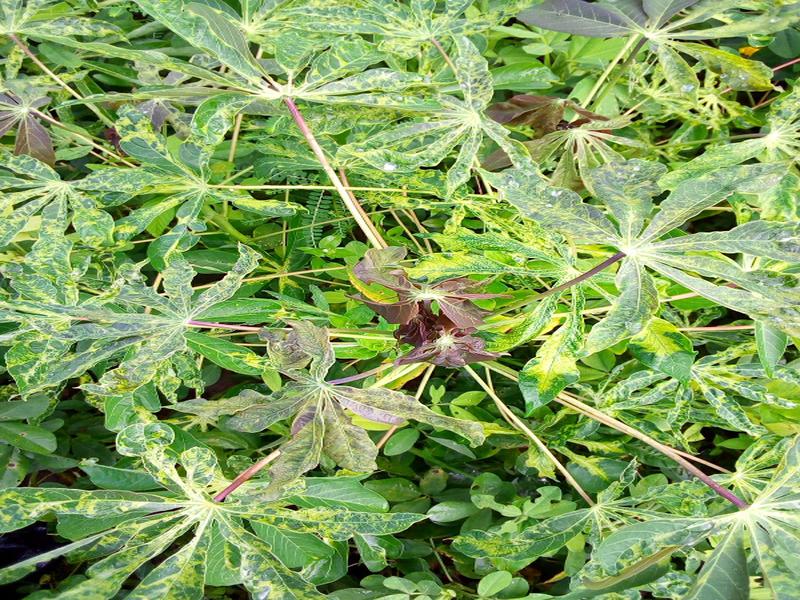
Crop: cassava
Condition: mosaic_disease